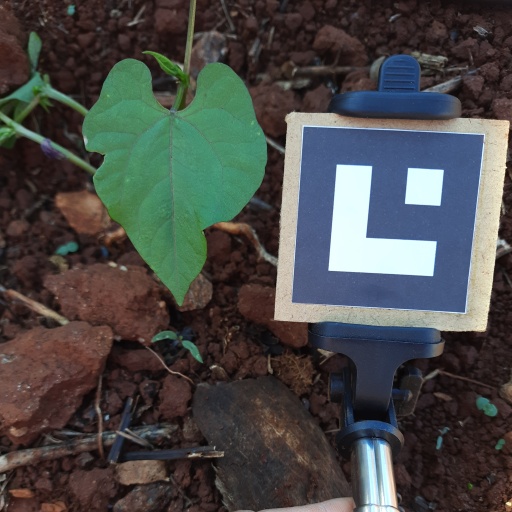
Observations: wavy surface, eating holes in the edge, under shade